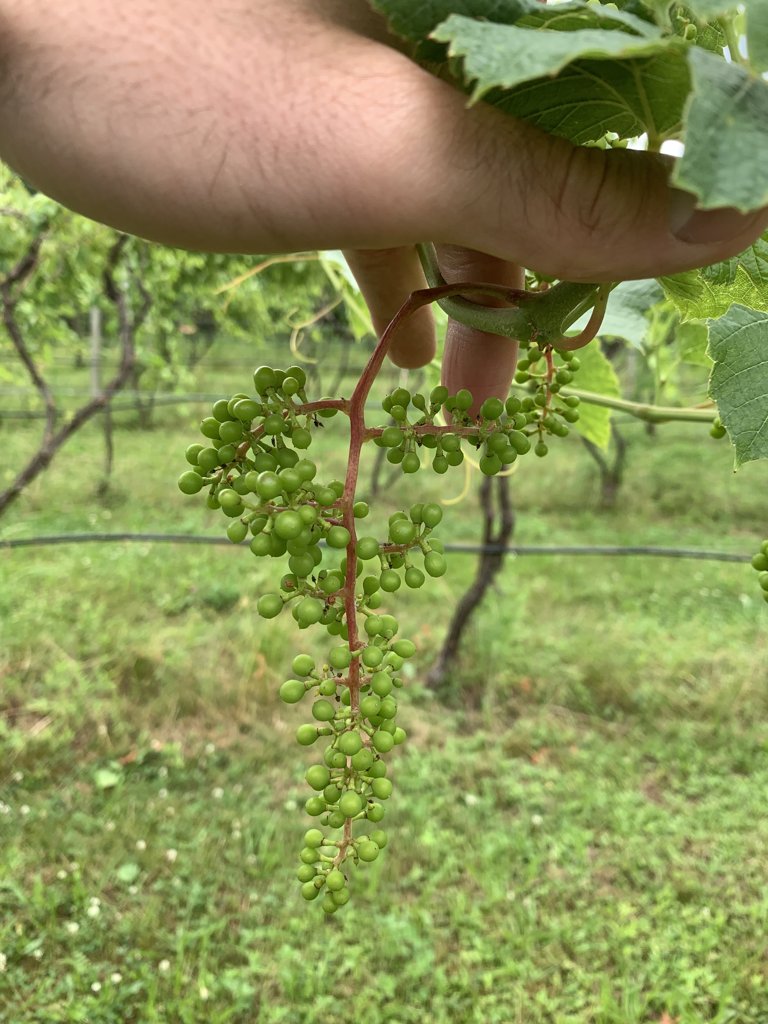
Berries visible: 189
Grape clusters: 3